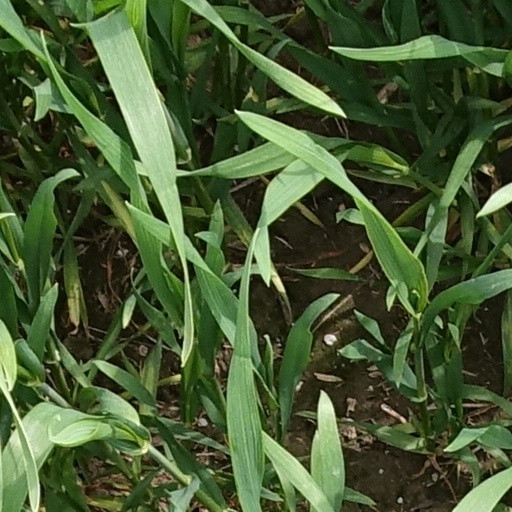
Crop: wheat